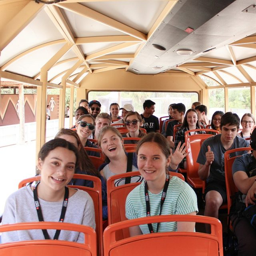
students giggling on a bus on safari